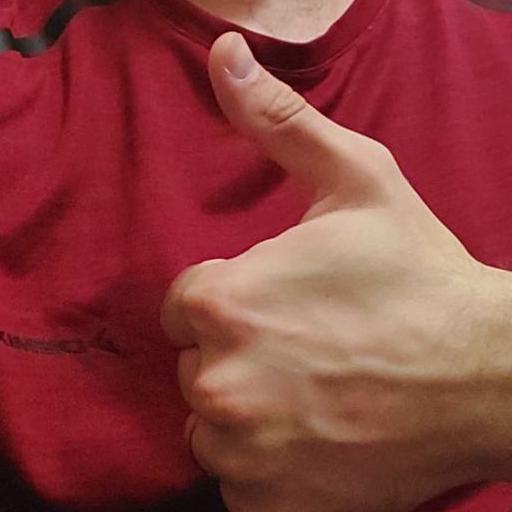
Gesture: like